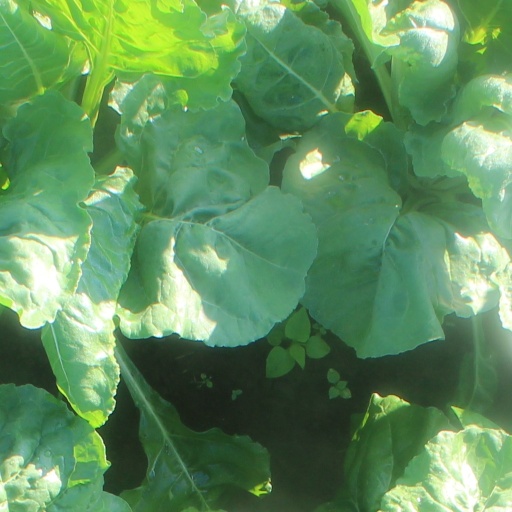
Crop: sugar beet